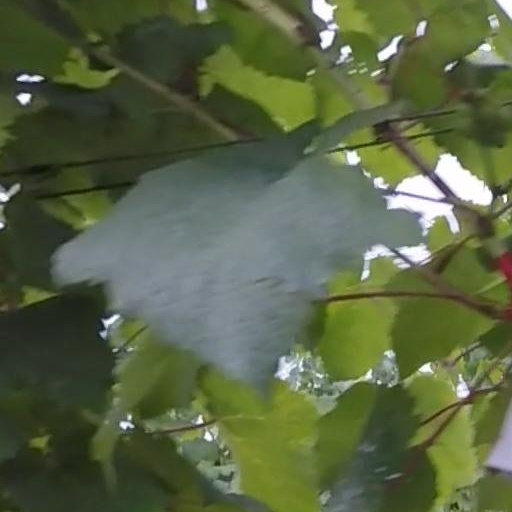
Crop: grape